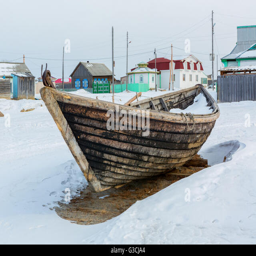
wooden fishing boat on the winter snow - covered coast